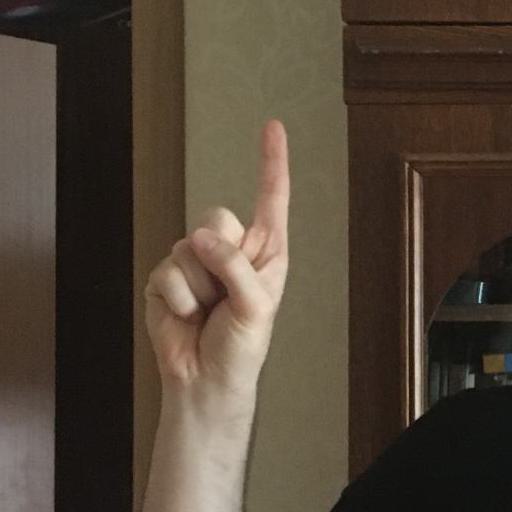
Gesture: one